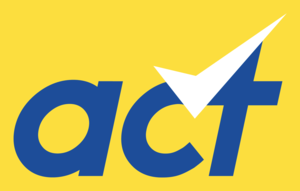
ACT New Zealand est un parti politique libéral néo-zélandais. Il a été fondé en 1994 par Roger Douglas et Derek Quigley, anciens ministres respectivement travailliste et de centre droit. Il est en partie issu de l'Association des consommateurs et des contribuables. Jusqu'aux élections générales de 2011, le parti était dirigé par Don Brash. Le leader actuel est David Seymour.